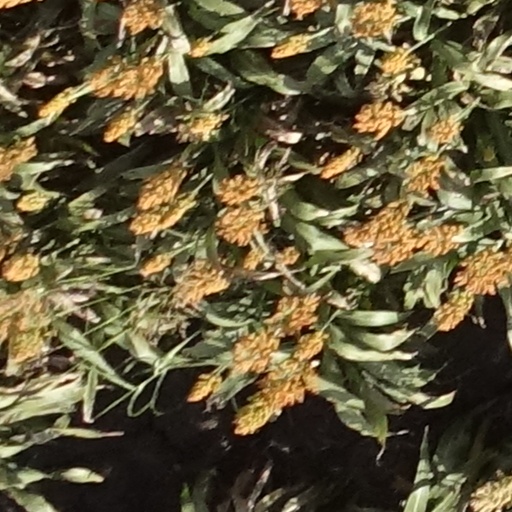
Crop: sorghum